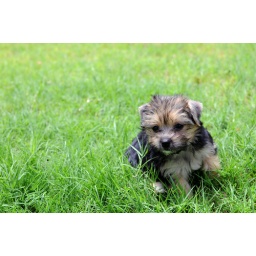
I think Winnie could be one of those puppies in the slow mow commericals for puppy food.